West Side Story

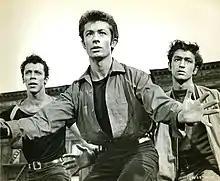
George Chakiris as Bernardo in the 1961 film adaptation with Jay Norman (Pepe), left and Eddie Verso (Juano), right

A Broadway revival of "West Side Story" began previews on December 10, 2019, and officially opened on February 20, 2020, at the Broadway Theatre. It was directed by Ivo van Hove, with choreography by Anne Teresa De Keersmaeker and was produced by Scott Rudin, Barry Diller and David Geffen. The cast included Shereen Pimentel as Maria, Isaac Cole Powell as Tony, Amar Ramasar as Bernardo, Thomas Jay Ryan as Lt. Schrank and Yesenia Ayala as Anita. Scenic and lighting design were by Jan Versweyveld, with costumes by An d'Huys.